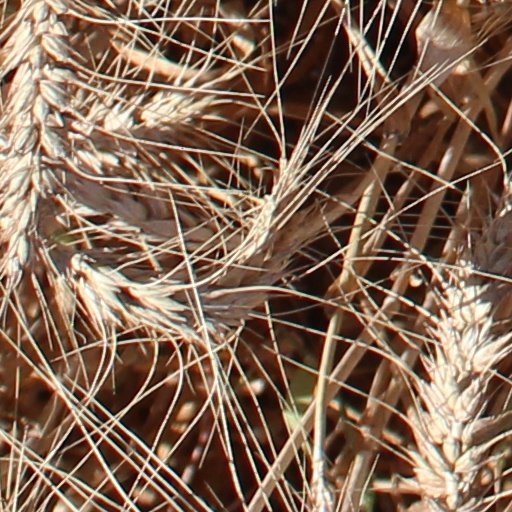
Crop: wheat